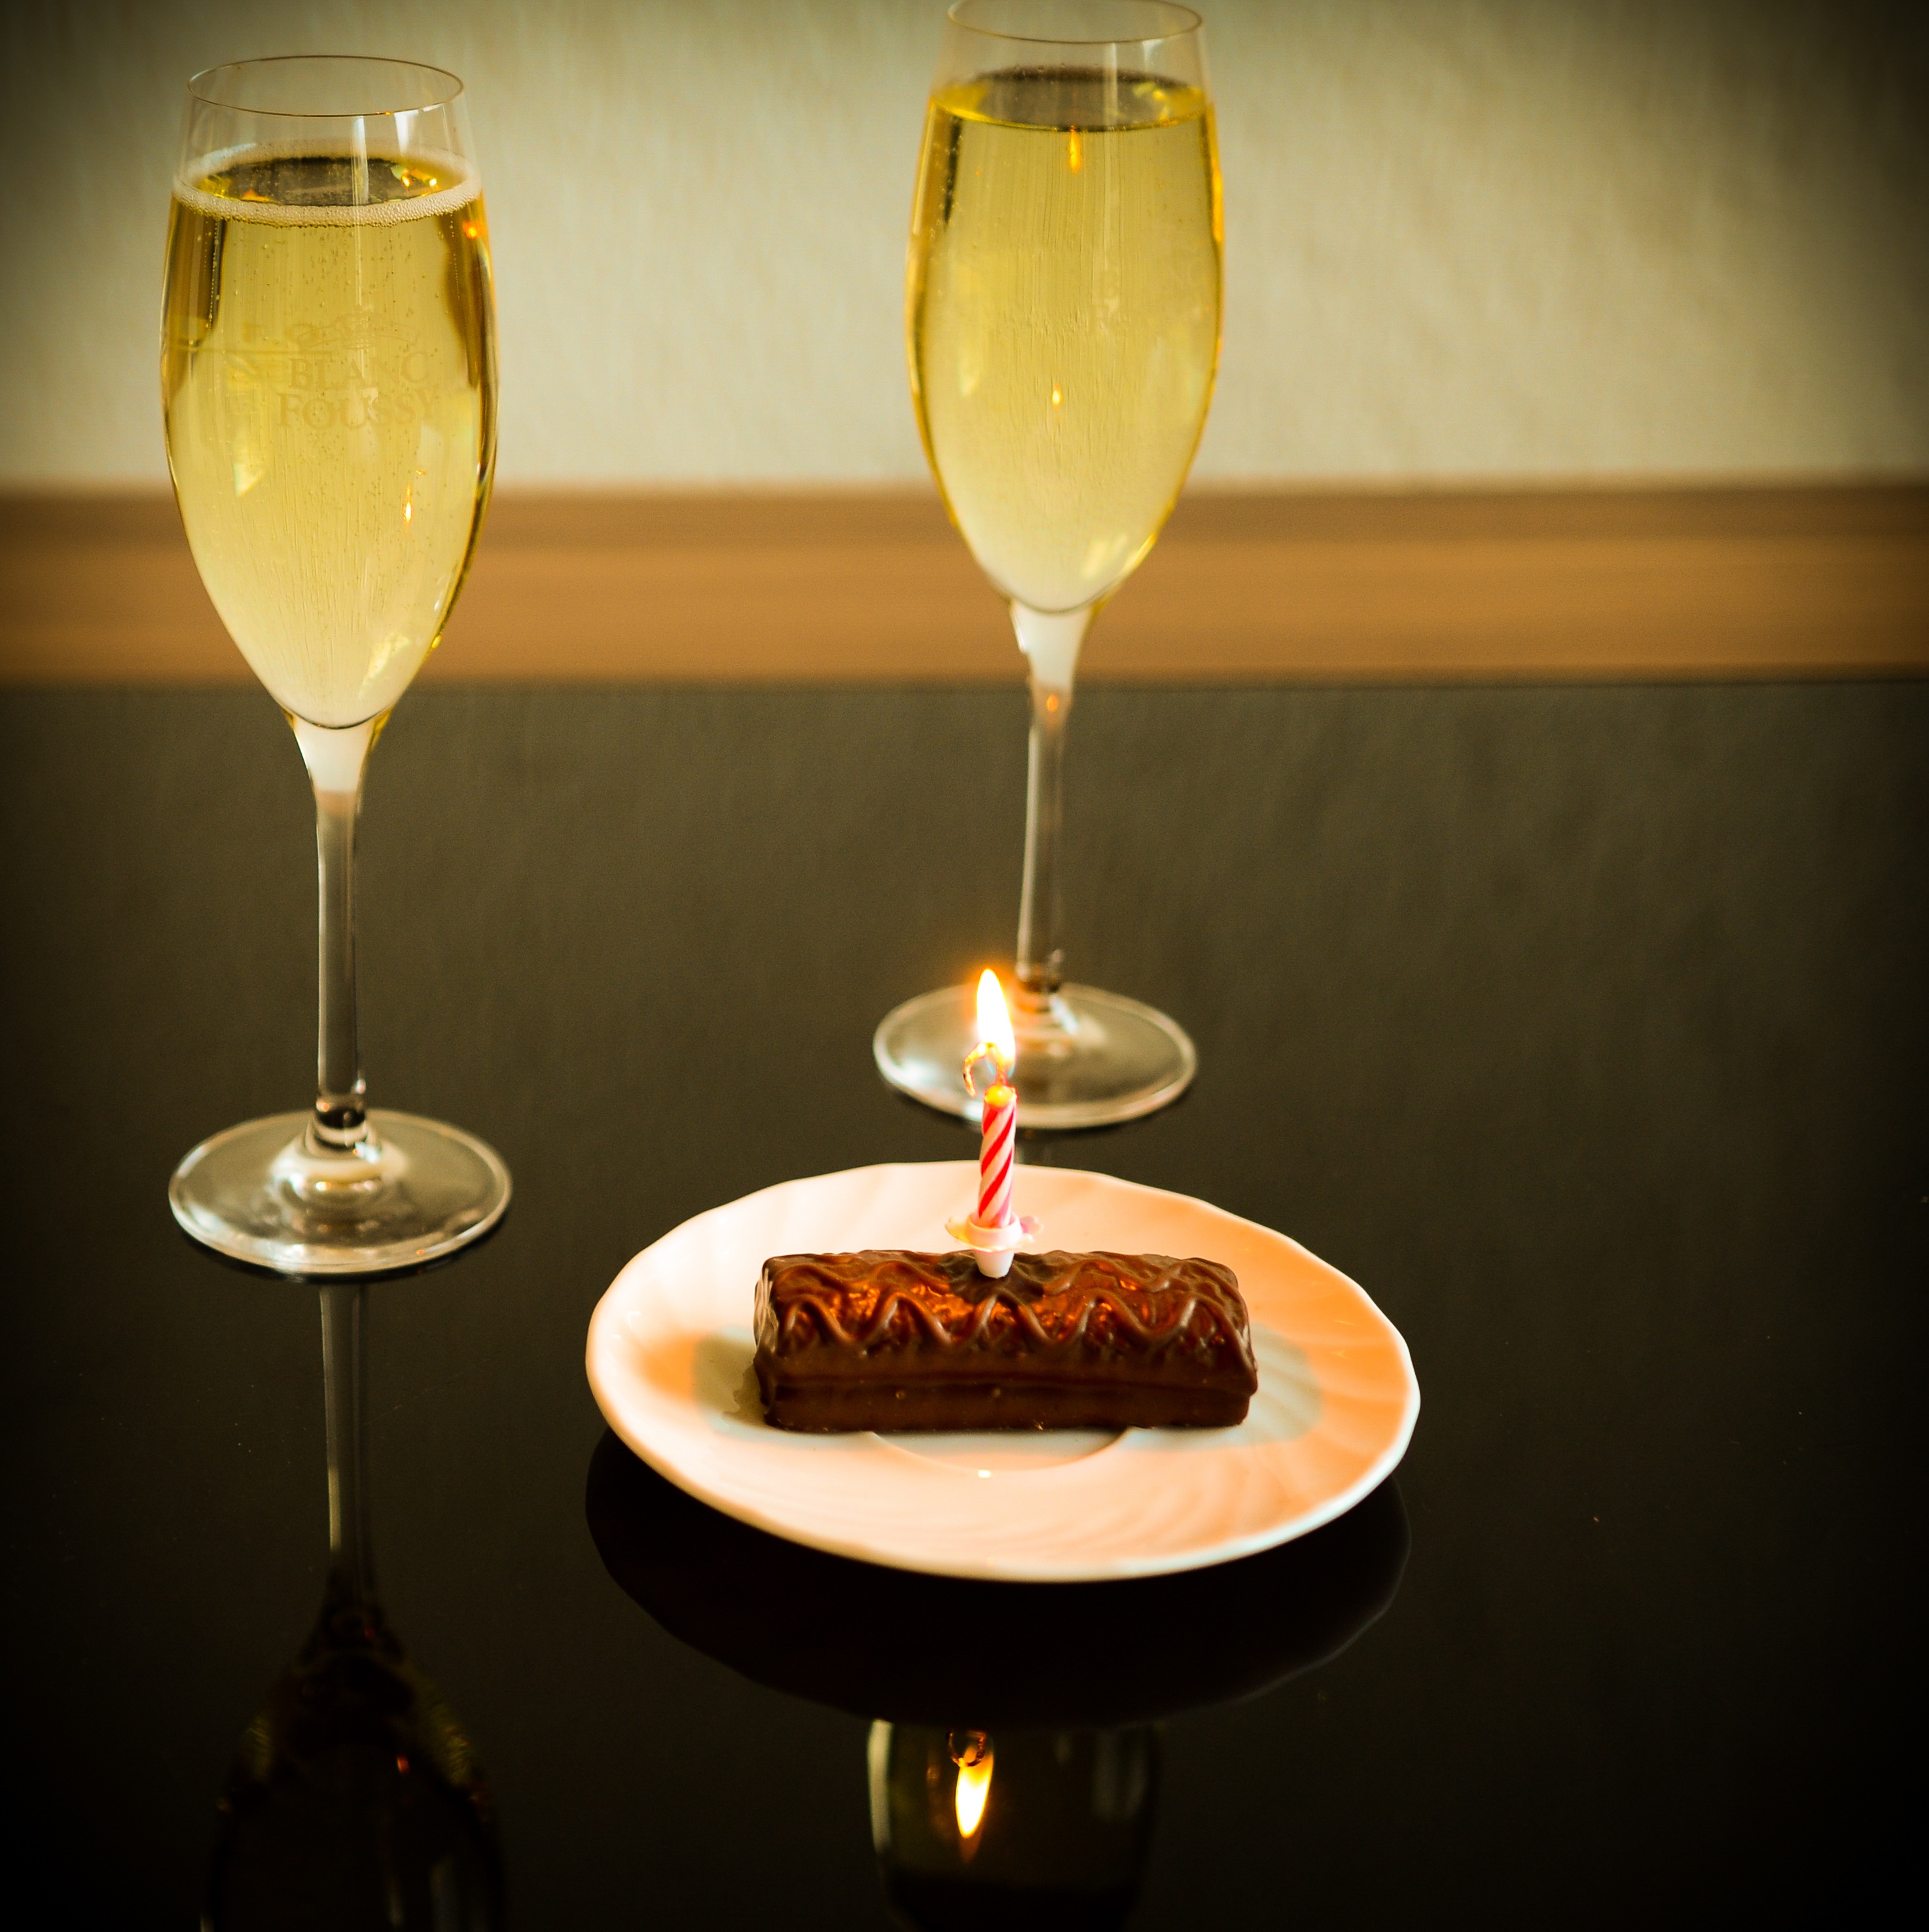
wine, sweet, glass, atmosphere, celebration, love, heart, decoration, symbol, couple, romance, romantic, drink, together, lighting, eat, delicious, cake, cocktail, happy birthday, birthday cake, wine glass, gifts, affection, festival, candles, lovers, beautiful, pair, champagne, liqueur, mood, birthday, luck, greeting, congratulate, congratulations, birthday table, togetherness, for two, feelings, valentine's day, festivity, stemware, alcoholic beverage, kisses, birthday party